Far Out Man

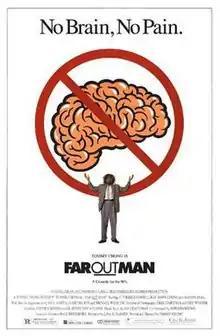
Theatrical release poster

Far Out Man is a 1990 American comedy film written, directed by and starring Tommy Chong.